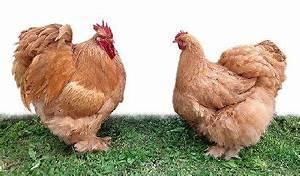
chicken